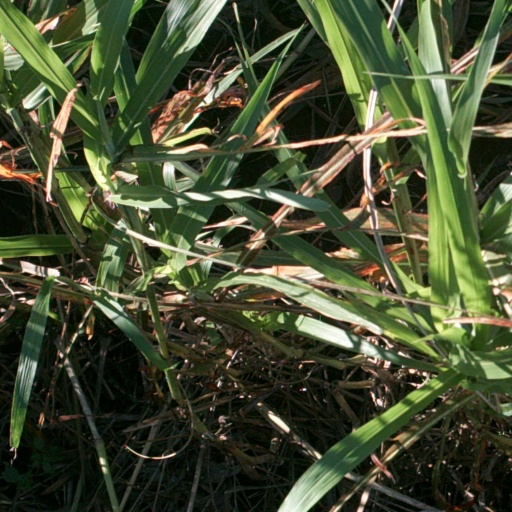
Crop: sorghum